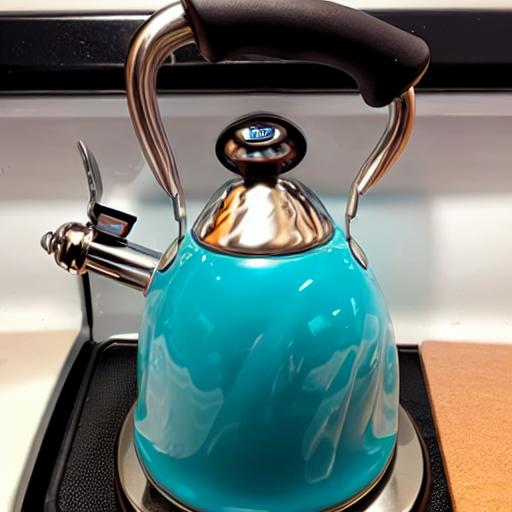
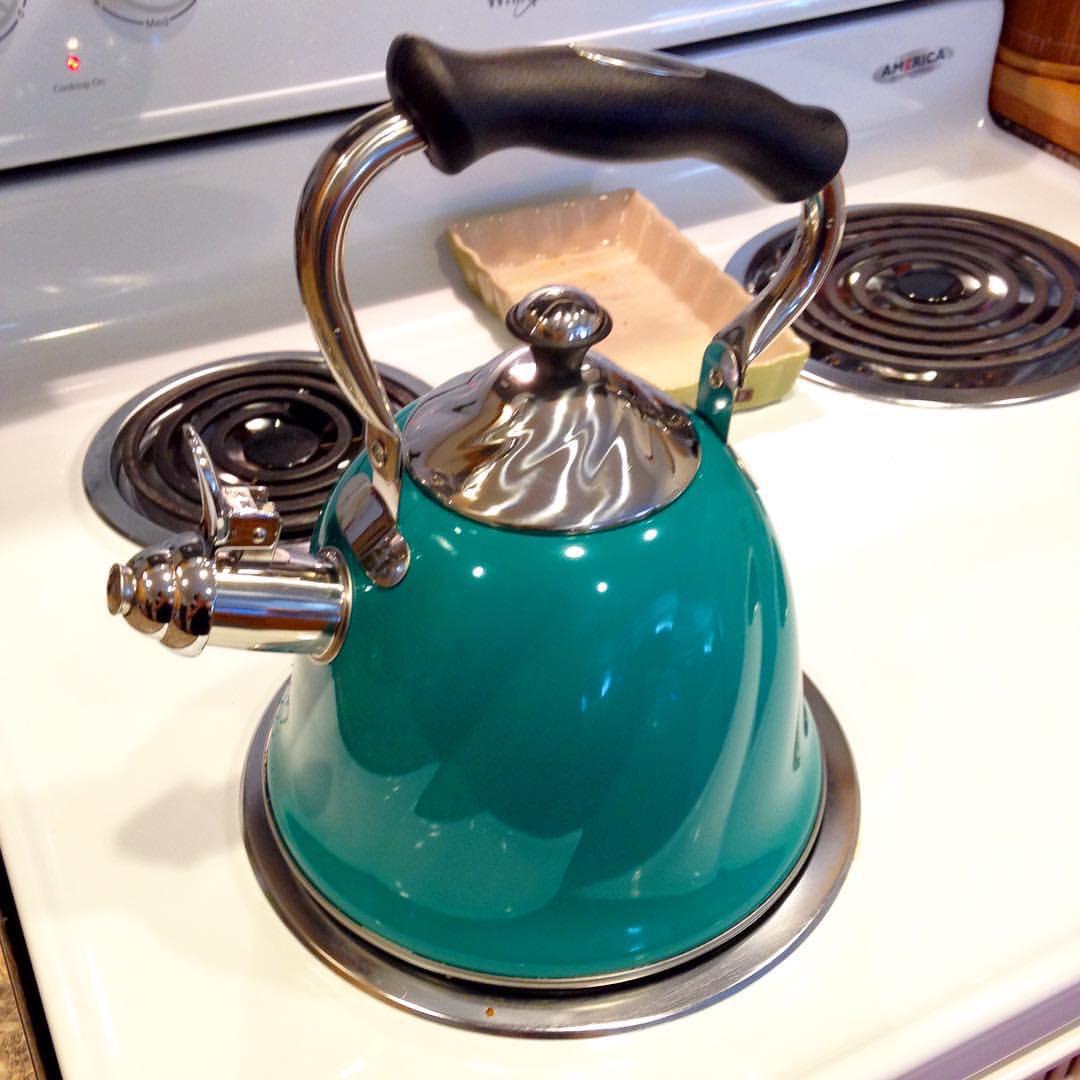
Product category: items_kettle
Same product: no